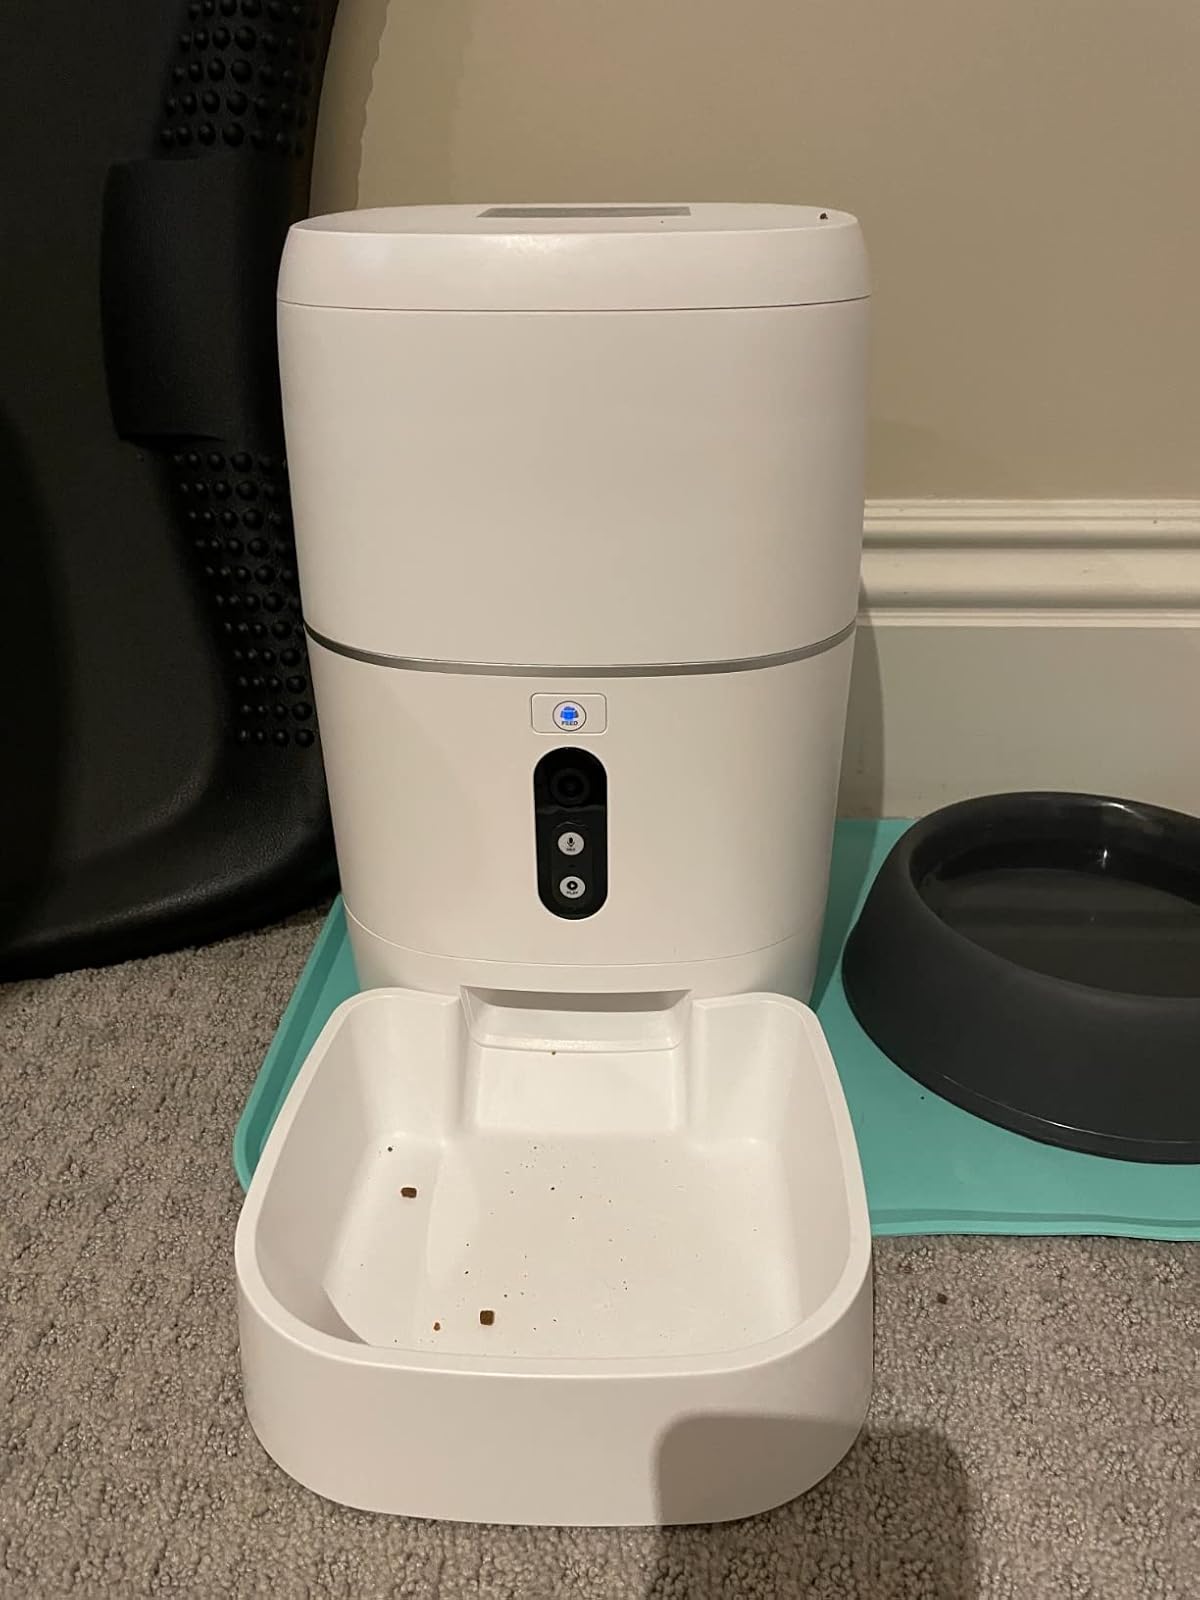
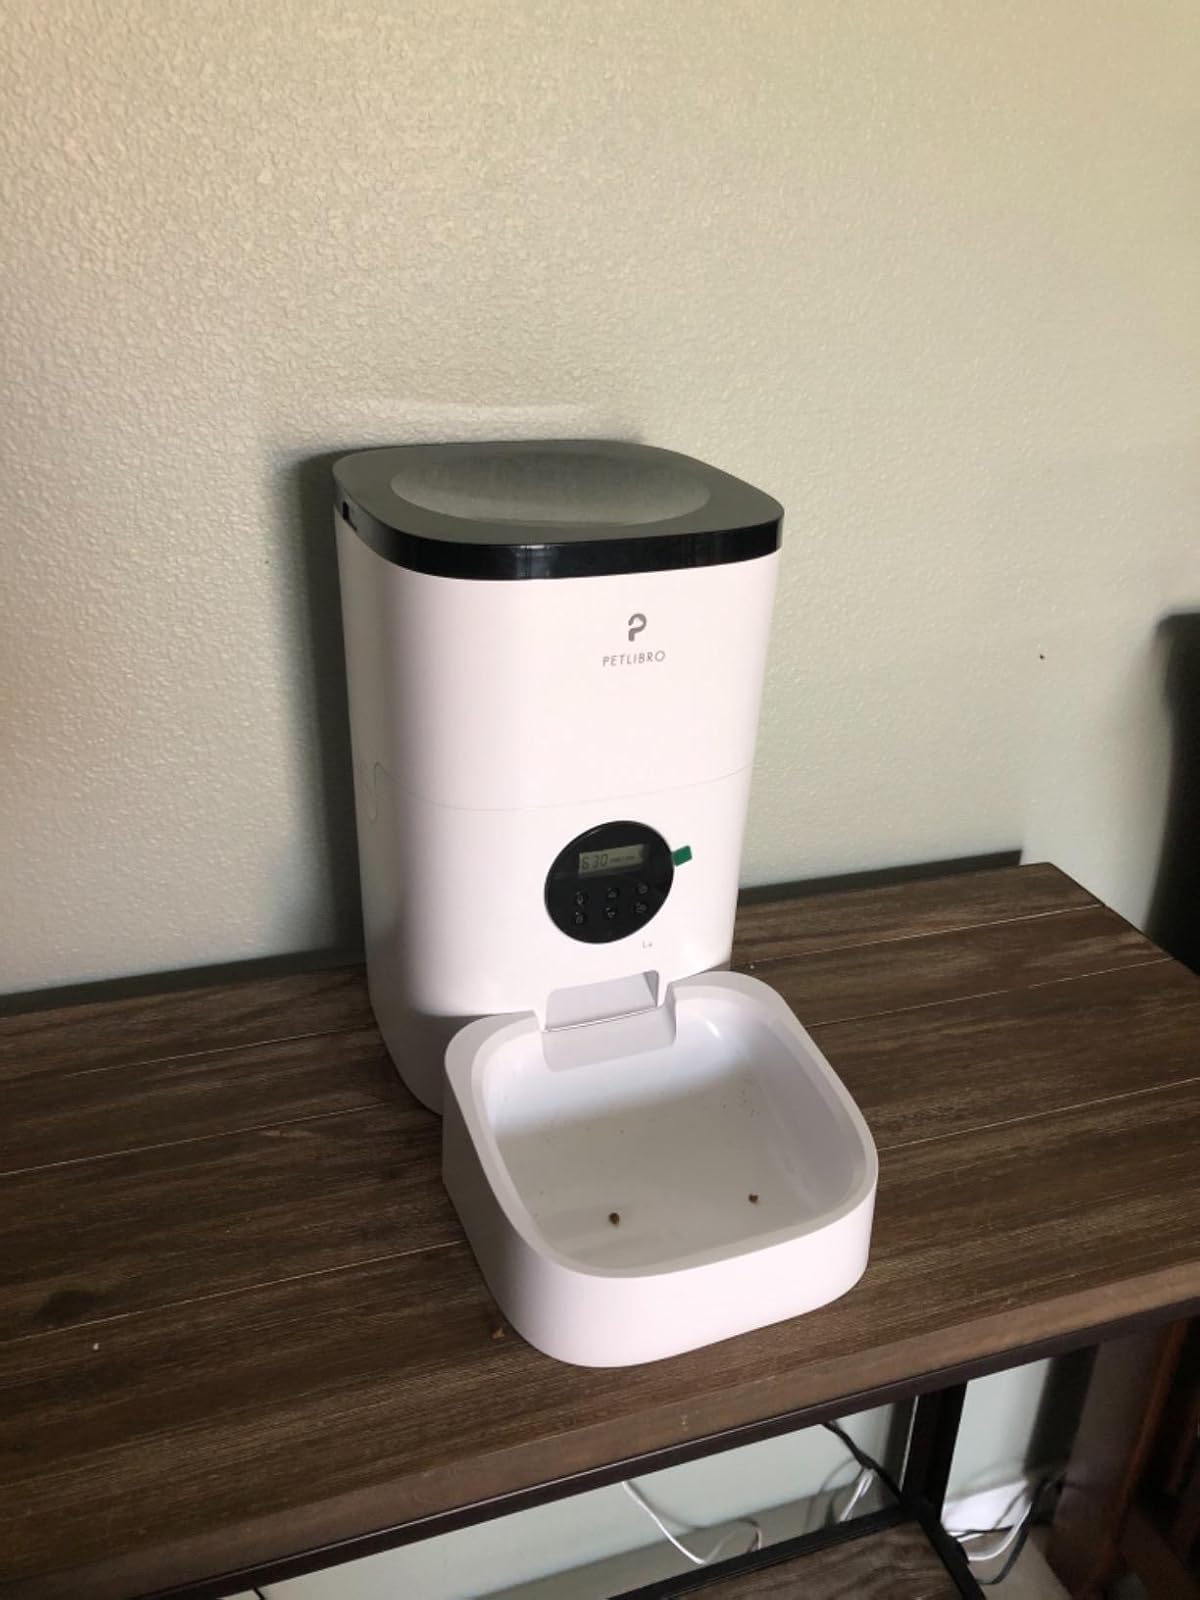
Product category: items_feeder
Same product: no